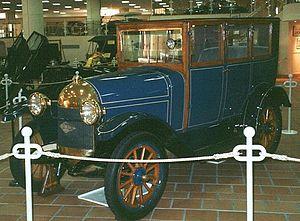
La société des Automobiles Bellanger Frères est un ancien constructeur automobile français du début du XXᵉ siècle.